Lü Ji (composer)

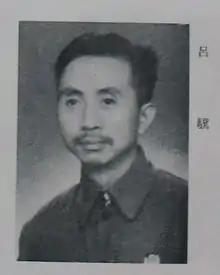
Lü Ji

Lü Ji (1909 – January 5, 2002), originally named Lü Zhanqing (吕展青; pinyin: Lǚ Zhǎnqīng), was a Chinese composer. He was also a music writer, educator, and administrator.